Red Pawn

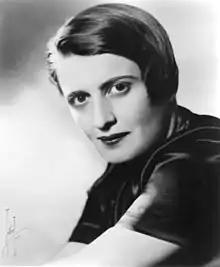
Ayn Rand wrote the screenplay.

Rand began writing "Red Pawn" in 1931. She had emigrated to the United States from the Soviet Union five years earlier. Prior to starting "Red Pawn", she had worked as a junior screenwriter for Cecil B. DeMille, but by 1931 she was working in the wardrobe department at RKO Studios. She had been writing her debut novel, "We the Living", but took a break to write the screenplay in hopes of earning enough money to allow her to write full-time. She sold the screenplay and the synopsis to Universal Pictures in 1932 for $1,500, her first professional sale. The studio postponed the filming of the screenplay several times, and with Hollywood entering its Red Decade, the anti-Soviet themes of the film made it unattractive to filmmakers. Universal later traded the property to Paramount, which has held onto the rights since, although "Red Pawn" has never been filmed.